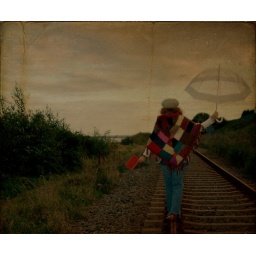
Inspired by a book I read when things were shit - 'The road less traveled' - M. Scott Peck.